Hillary Clinton

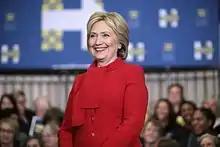
Clinton speaking at an event in Des Moines, Iowa, during her second presidential campaign.

On September 11, 2012, the U.S. diplomatic mission in Benghazi, Libya, was attacked, resulting in the deaths of the U.S. Ambassador, J. Christopher Stevens and three other Americans. The attack, questions surrounding the security of the U.S. consulate, and the varying explanations given afterward by administration officials for what had happened became politically controversial in the U.S. On October 15, Clinton took responsibility for the question of security lapses saying the differing explanations were due to the inevitable fog of war confusion after such events.